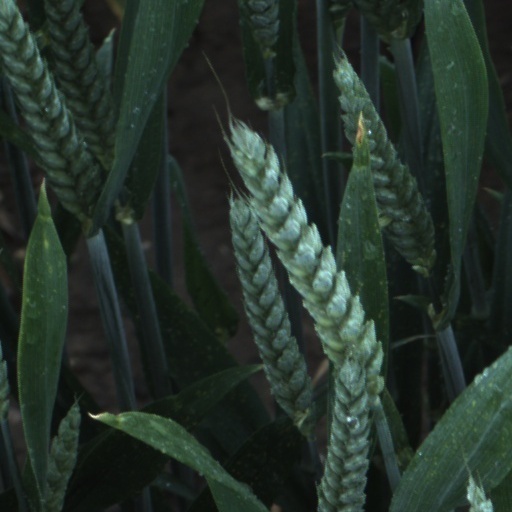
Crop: wheat